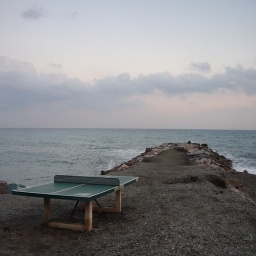
A sole table tennis table in a small beach in the south of Spain